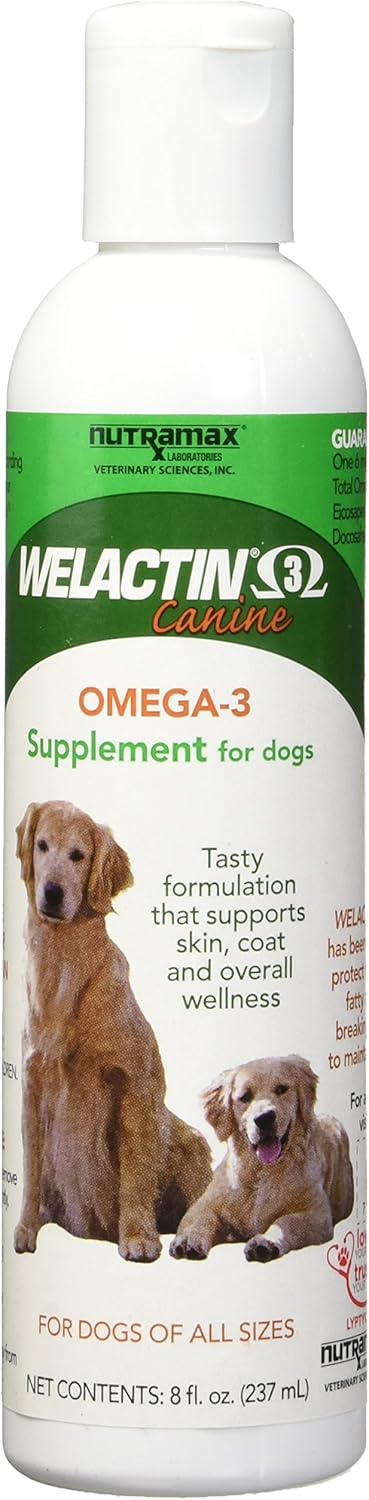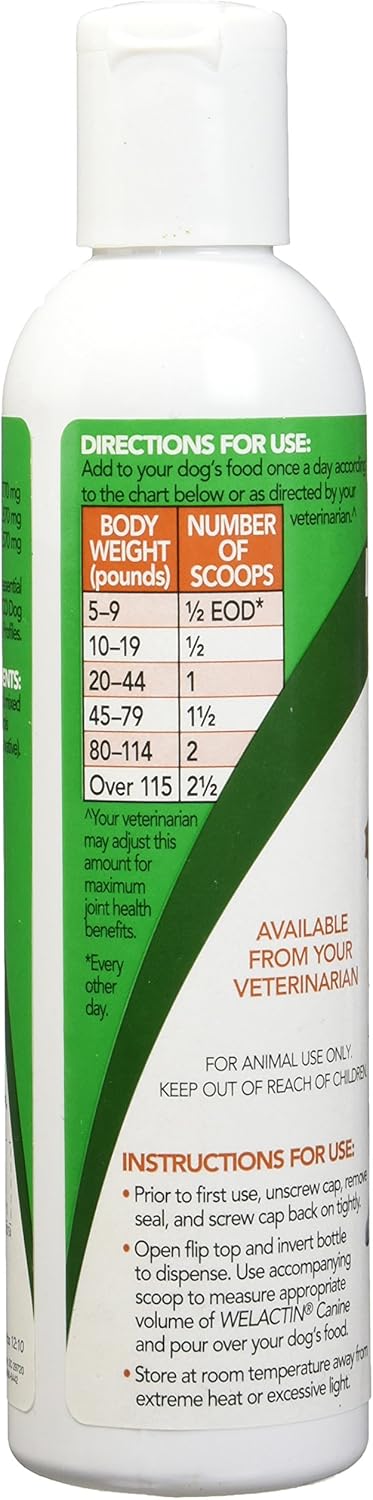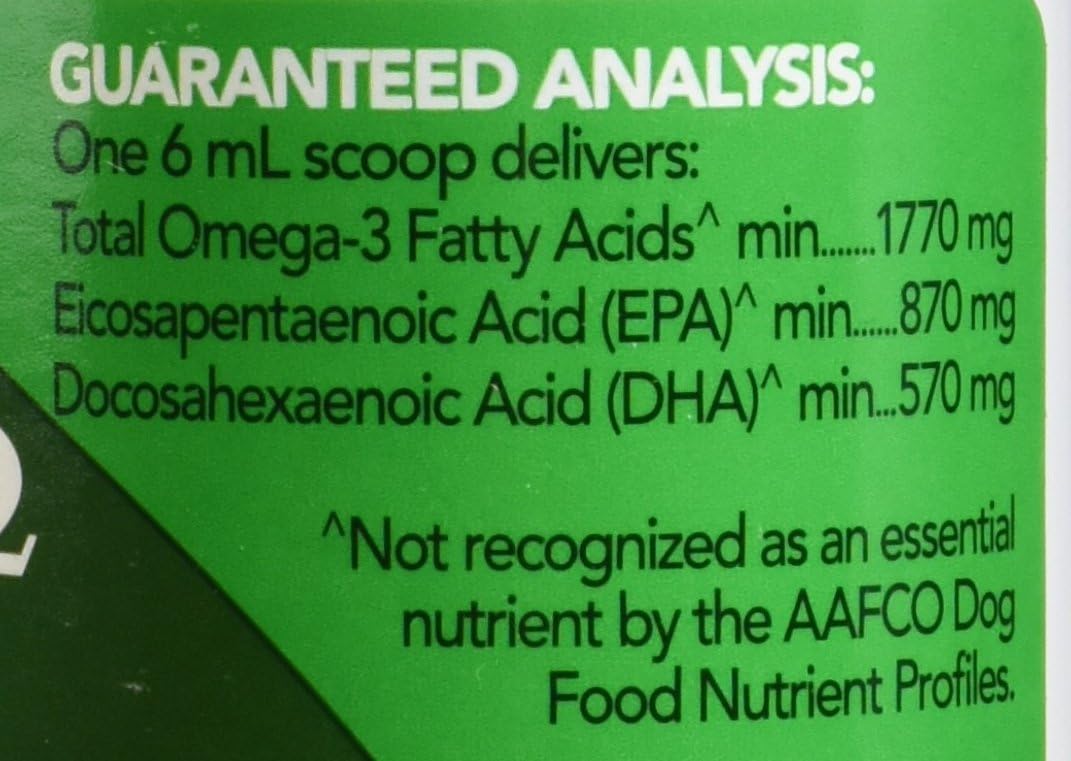
Welactin Natural Salmon Oil Supplement for Dogs
Category: Pet Supplies
What is Welactin? Welactin is a specially prepared salmon oil manufactured to maintain a high content of Omega 3 fatty acids in a very tasty form for your dog. What are Omega 3 fatty acids? Specific fatty acids known as Omega 3 fatty acids are the good health fatty acids that you may have read about for human heart health. The two predominant Omega 3 fatty acids are docosahexaenoic acid (DHA) and eicosapentaenoic acid (EPA). Welactin will help my dog.
Features: 8-oz